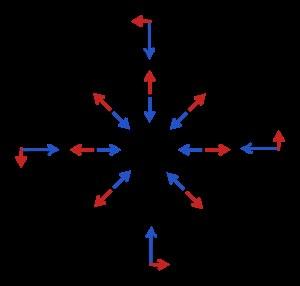
La force de Coriolis est une force inertielle agissant perpendiculairement à la direction du mouvement d'un corps en déplacement dans un milieu lui-même en rotation uniforme, tel que vu par un observateur partageant le même référentiel. Cette « force » est nommée ainsi en l'honneur de l'ingénieur français Gaspard-Gustave Coriolis.
En géologie, la loi de Baer, d'après Karl Ernst von Baer, émet l'hypothèse que, à cause de la rotation de la Terre, dans l’hémisphère nord, l'érosion est plus active sur la rive droite des rivières et sur la rive gauche dans l'hémisphère sud. En 1926, Albert Einstein a écrit un article expliquant les causes de ce phénomène.
Le vent géostrophique se définit comme le vent qui résulterait de l'équilibre géostrophique entre la force de Coriolis et la force du gradient de pression atmosphérique agissant sur une parcelle d'air. Ce vent soufflerait parallèlement aux isobares dans l'atmosphère. La plus grande partie de l'écoulement atmosphérique, au-dessus de la couche limite en dehors des tropiques, est proche de l'équilibre géostrophique, ce qui en fait une approximation communément utilisée en météorologie. Toutefois, cet équilibre est rarement exact, en raison d'autres forces qui agissent sur le vent comme la friction ou la force centrifuge dans un écoulement courbé.